Royal Greenhouses of Laeken

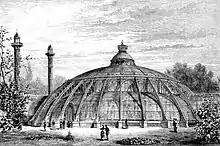
Winter Garden of the Royal Greenhouses of Laeken in 1880, etching from "L'Illustration nationale"

The first construction phase took place between 1874 and 1893, ending with the completion of the so-called "Iron Church", a domed greenhouse, which would originally serve as the royal chapel. The inauguration took place in 1880, but the complex was also expanded afterwards. During that period, the king was preparing his Congo Free State, a private colony which was founded in 1885. The greenhouses were intended as a symbol of the king's colonial power: plants from Central Africa were said to illustrate that power. In particular, the Congo Greenhouse and the Embarcadère Greenhouse were built in 1886–1888 from this perspective. A third zone was constructed from 1892 to 1905. For this, following Balat's death in 1895, Leopold called upon the architects Henri Maquet and Charles Girault. The octagonal Palm Pavilion was furnished as a bedroom and connected to the palace by a subterranean corridor where Leopold received his mistresses. After the king's death in 1909, the greenhouses were preserved, but the "Iron Church" was converted into a private royal bathing house.